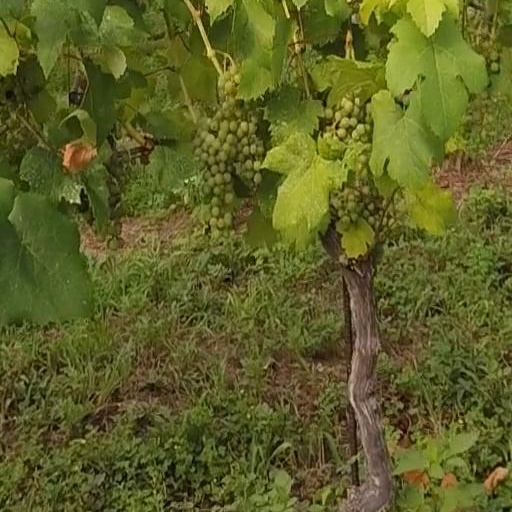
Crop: grape